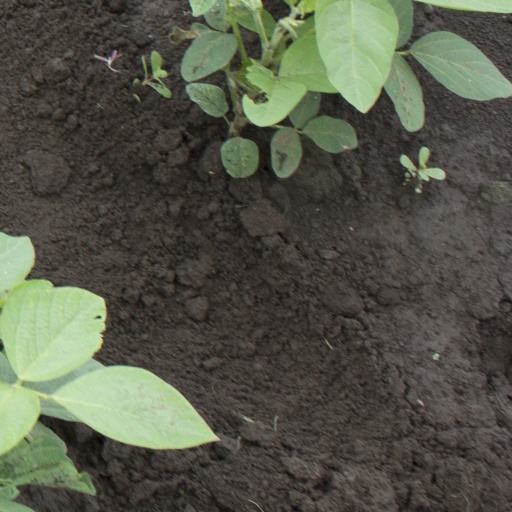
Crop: soybean